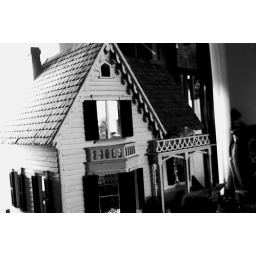
Black and white picture of a doll house at my grandmas house. (placed the doll in the window myself)